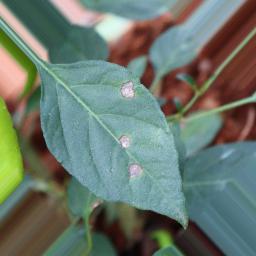
Label: cercospora